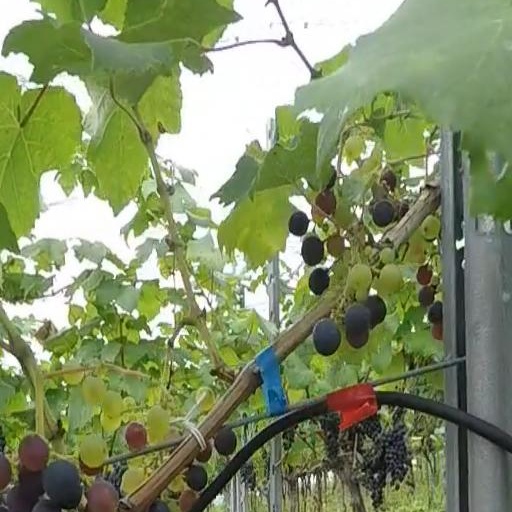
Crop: grape